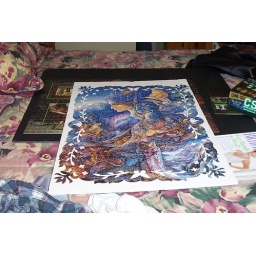
the hardest puzzle except for the butterfly one from hell thats sitting in the box at home